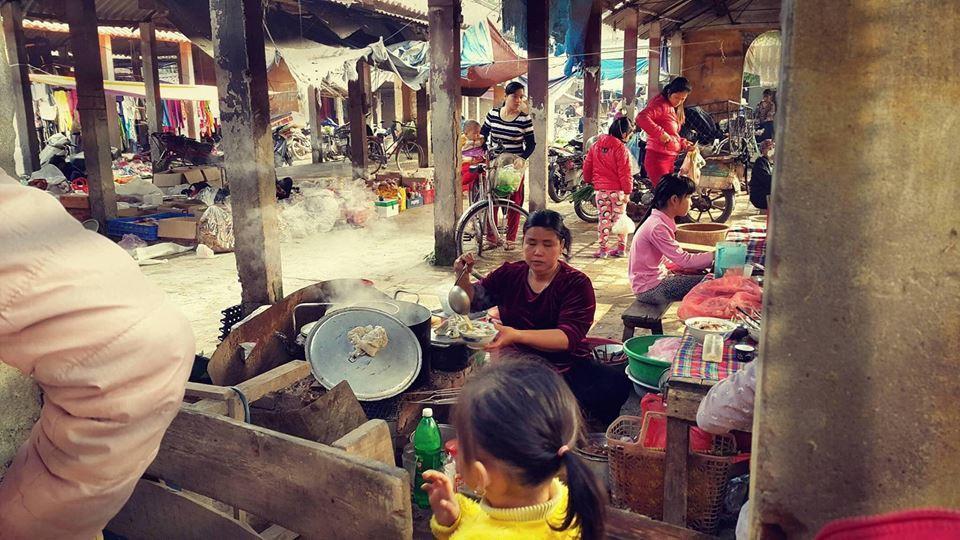
có một vài người đang xuất hiện bên các quầy hàng ăn uống